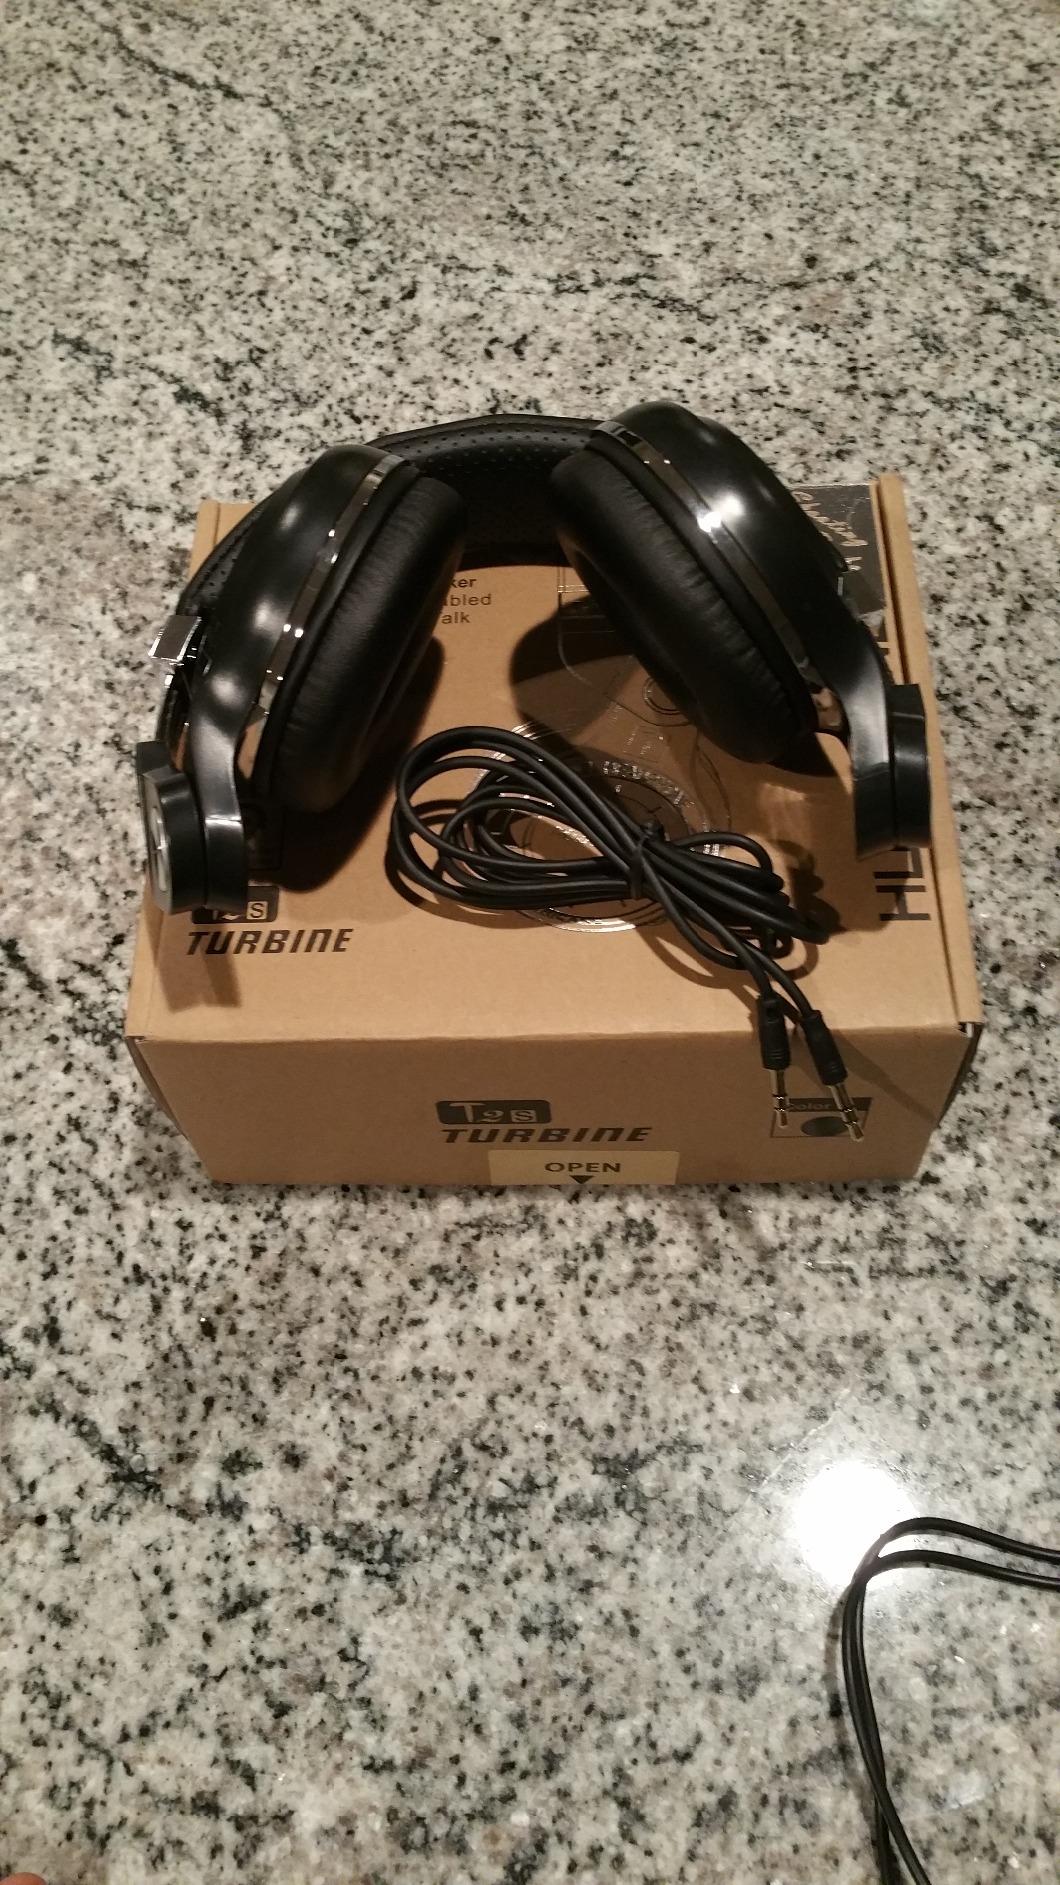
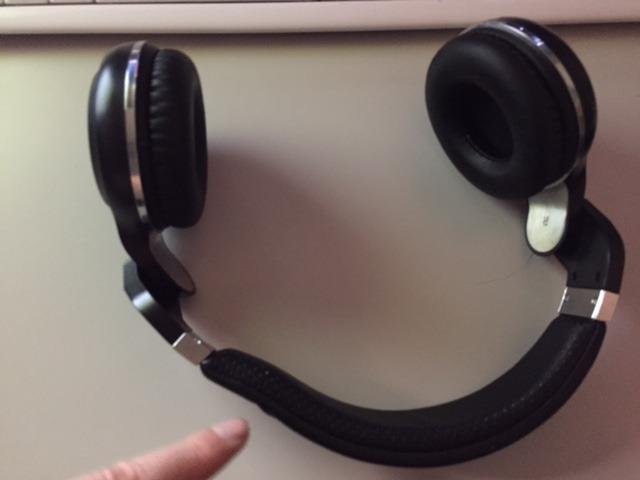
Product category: headphones
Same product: yes